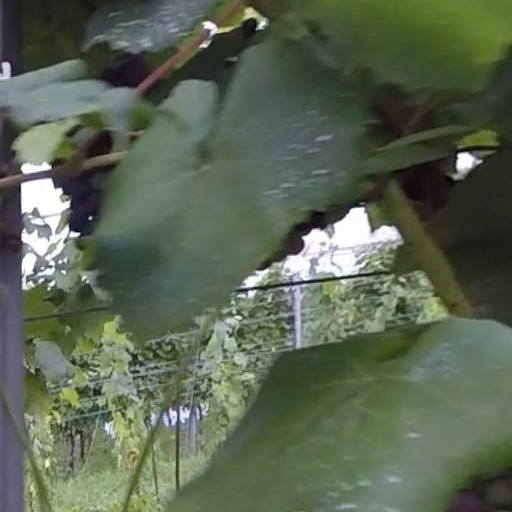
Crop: grape